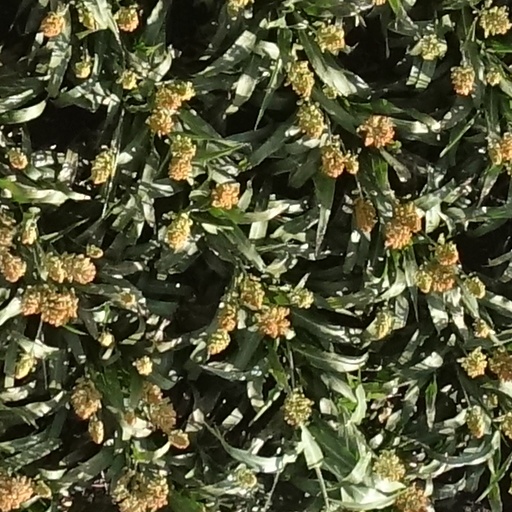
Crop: sorghum